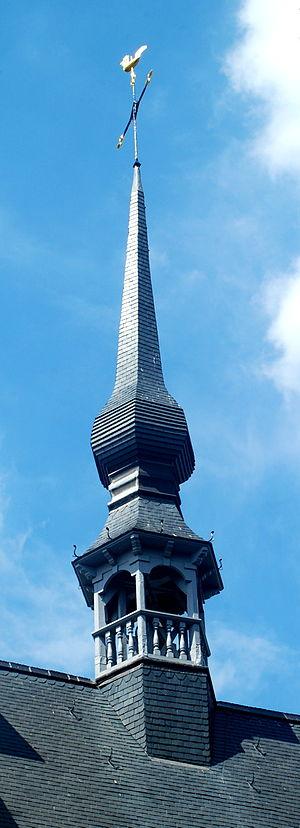
Belgique - Brabant flamand - Louvain (Leuven) - Chapelle des Sœurs Noires (Zwartzusterskapel)
Le couvent et la chapelle des Sœurs Noires est un édifice de style baroque situé à Louvain, dans la province du Brabant flamand en Belgique